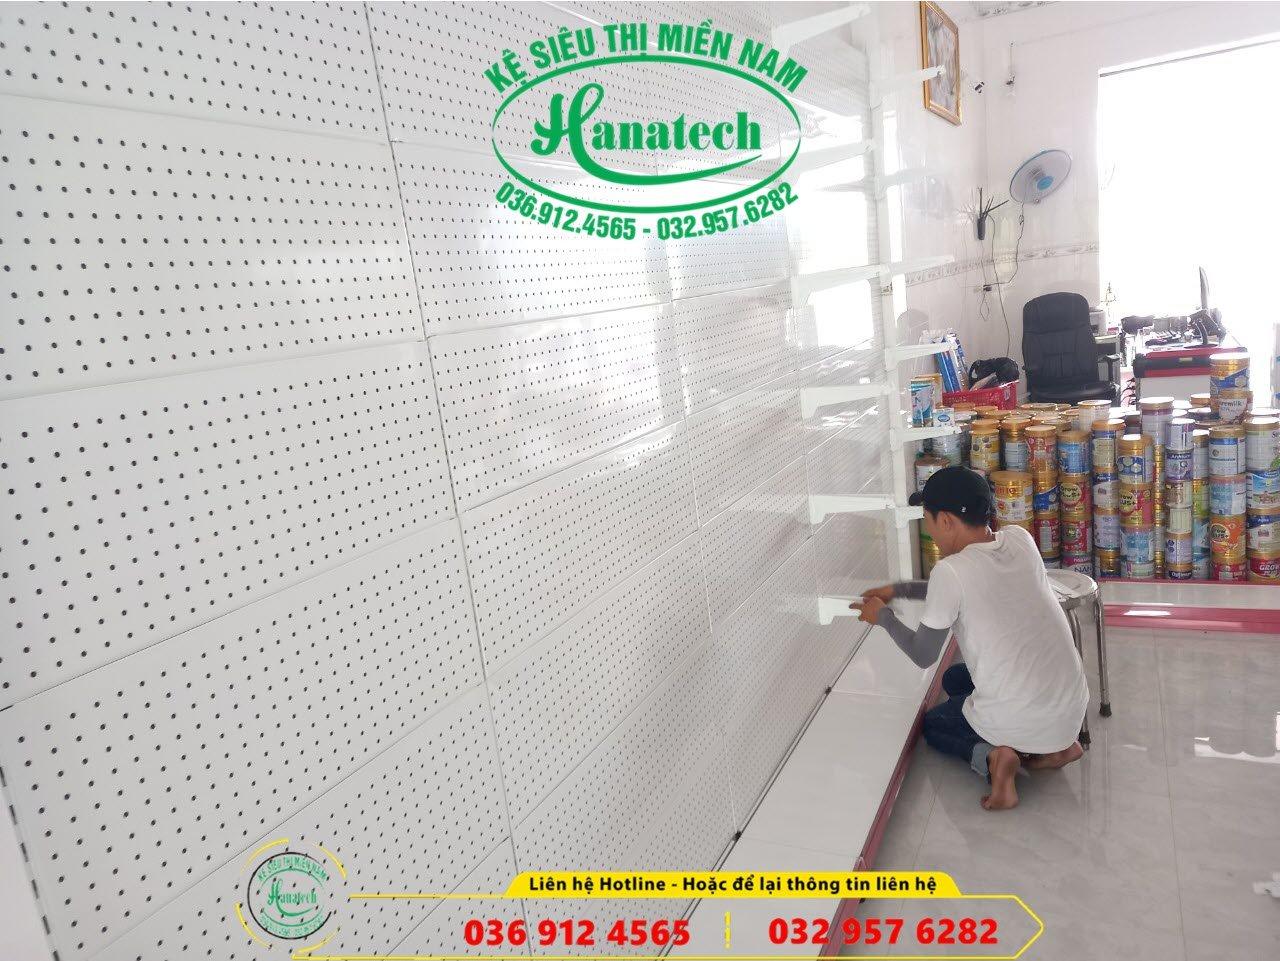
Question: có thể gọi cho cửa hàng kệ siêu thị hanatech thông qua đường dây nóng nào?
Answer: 0369124565 hoặc 0329576282